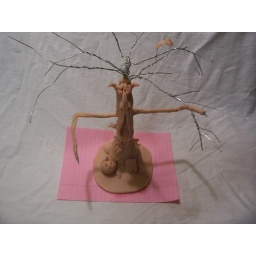
Top front shot of tree and base in the 1st stages....